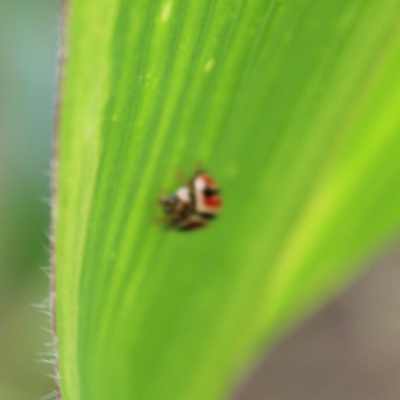
Crop: Maize
Condition: leaf beetle